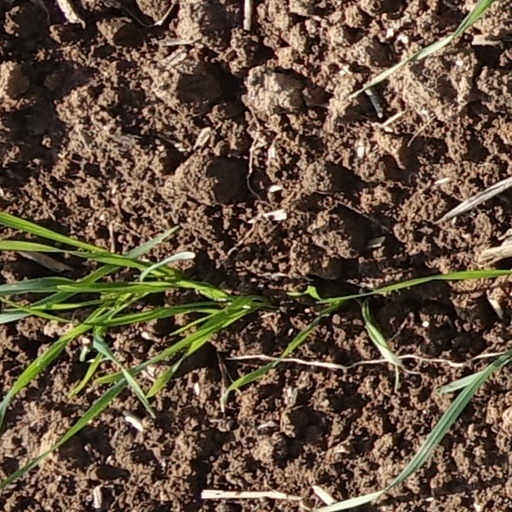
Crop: wheat